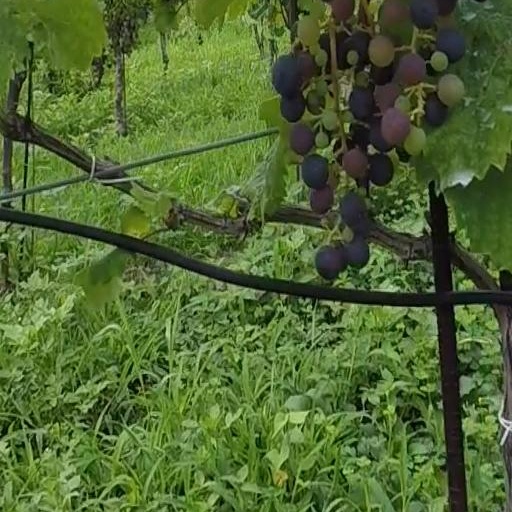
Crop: grape